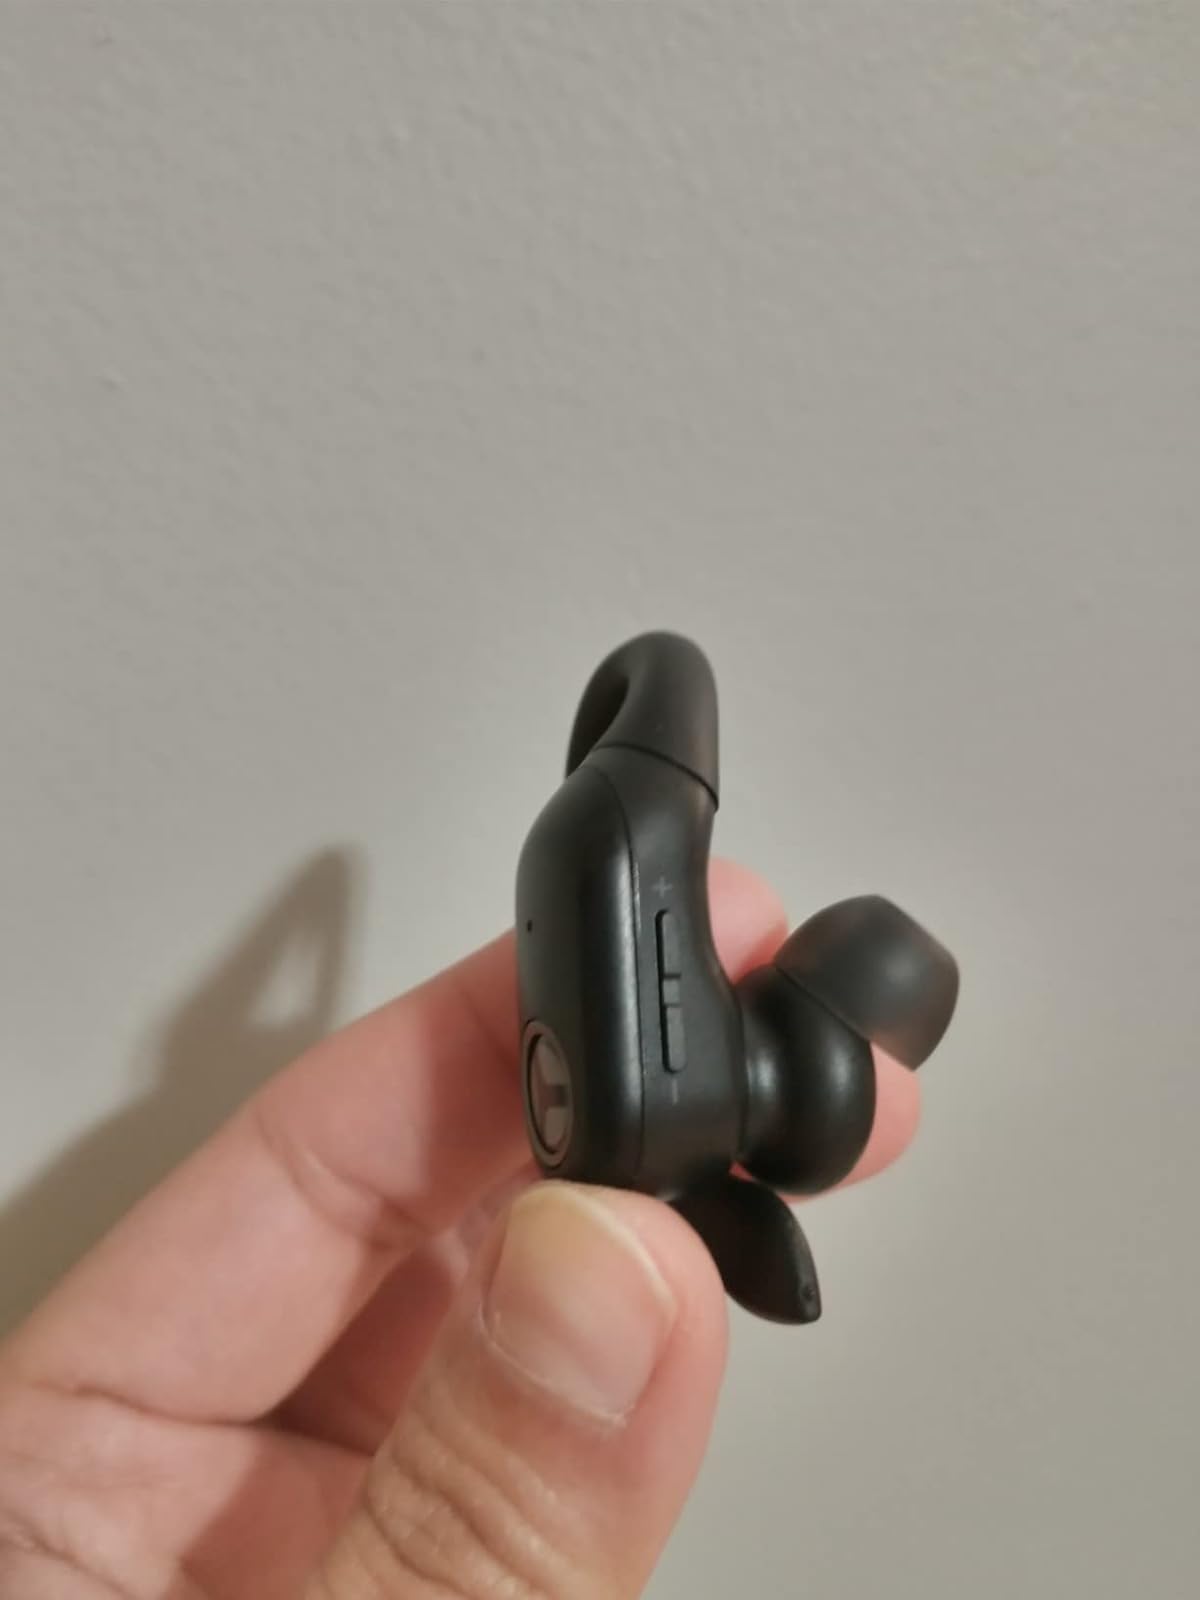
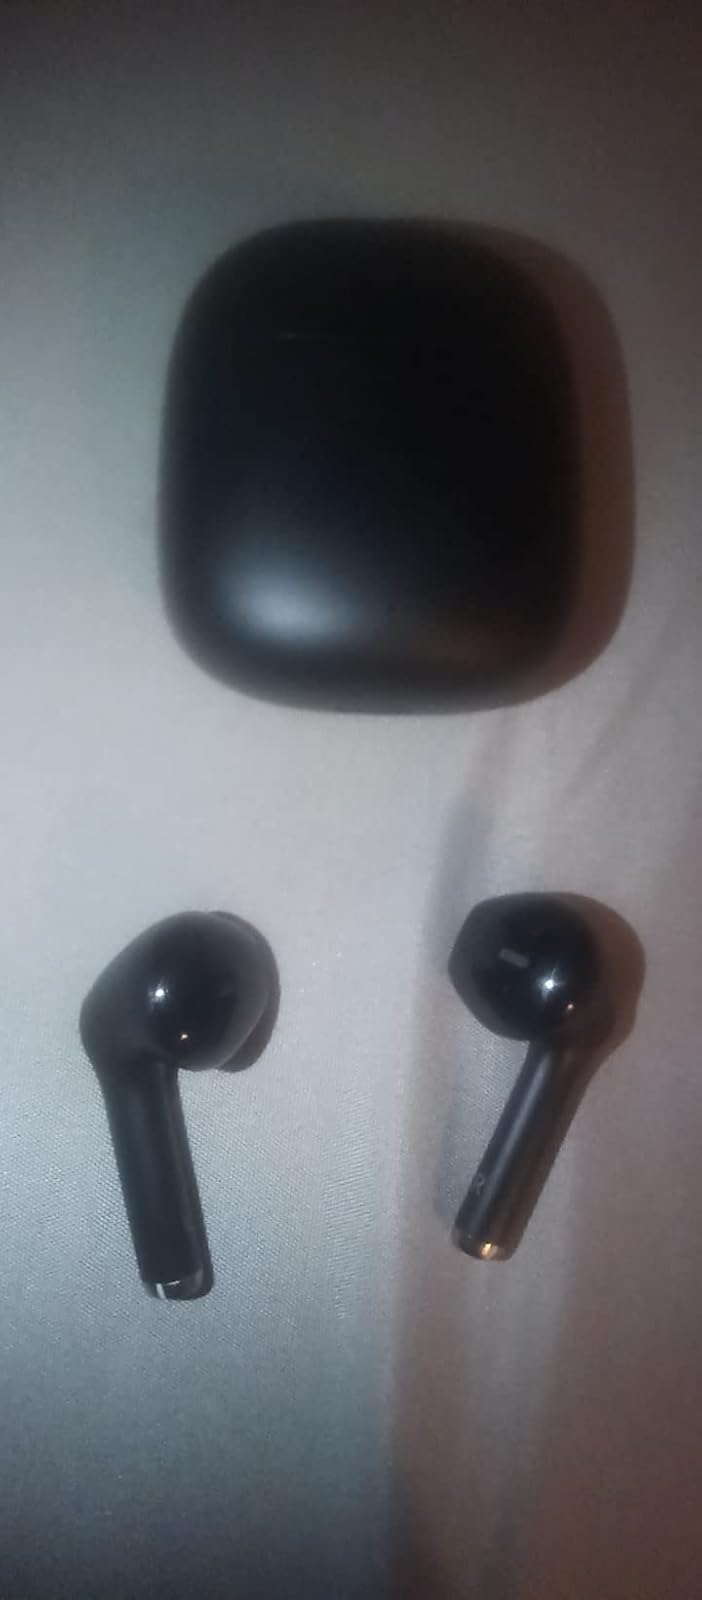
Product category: earbuds
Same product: no